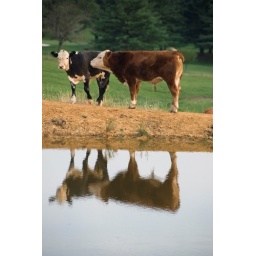
Reflection of cows in water